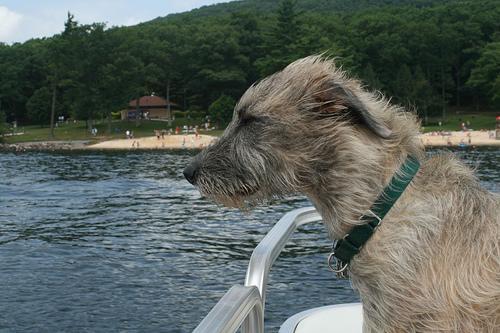
Irish_wolfhound